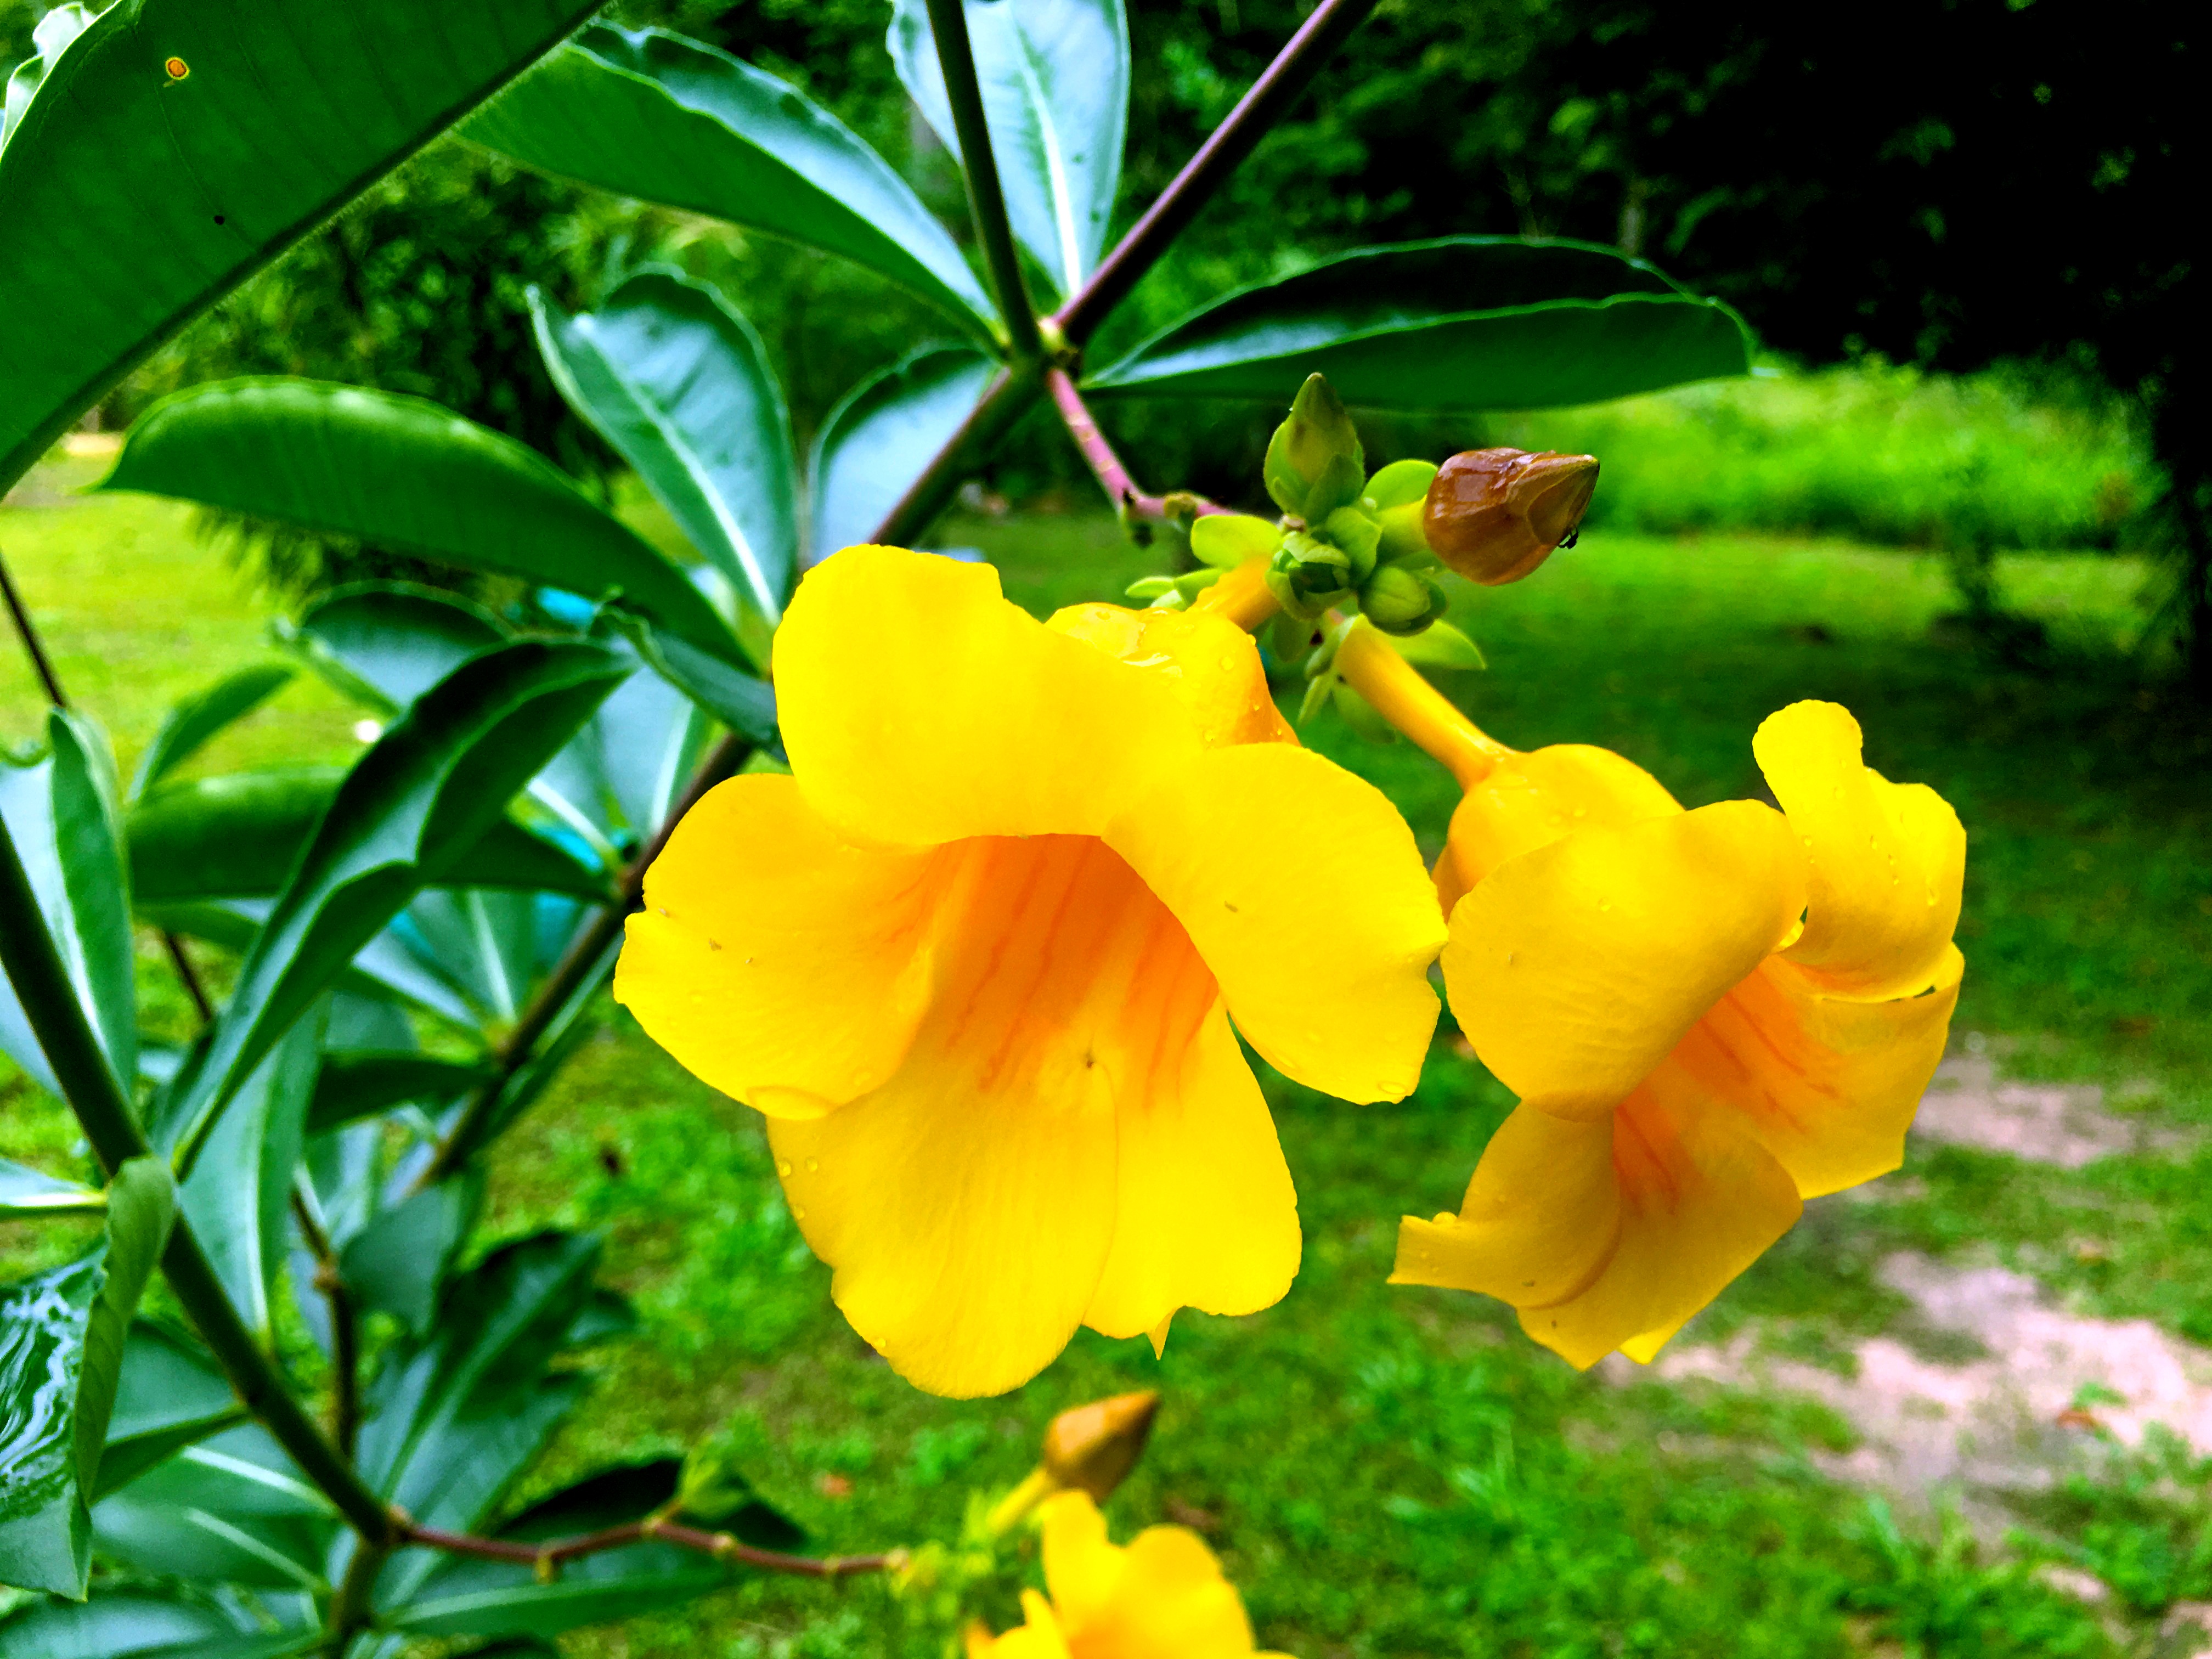
nature, blossom, plant, leaf, flower, spring, produce, botany, yellow, garden, flora, wildflower, flowers, petals, shrub, rosa, macro photography, delicacy, flowering plant, land plant